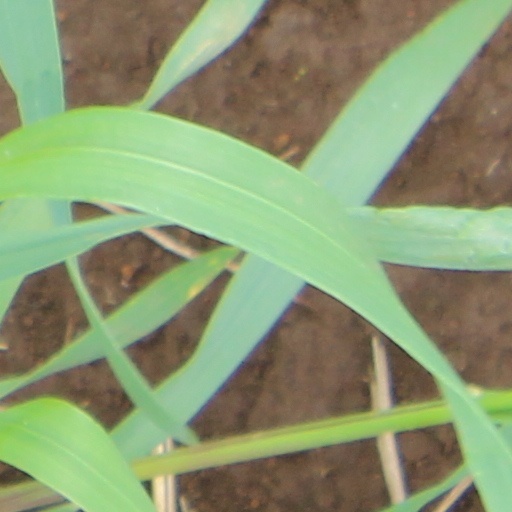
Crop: wheat